Almora

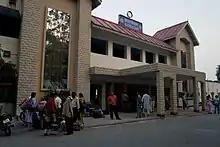
Kathgodam is the nearest railway station to Almora

Almora is located at in Almora district in Uttarakhand. It is situated 365 km north-east the national capital New Delhi and 415 km south-east of the state capital Dehradun. It lies in the revenue Division Kumaon and is located 63 km north of Nainital, the administrative headquarters of Kumaon. It has an average elevation of above mean sea level.